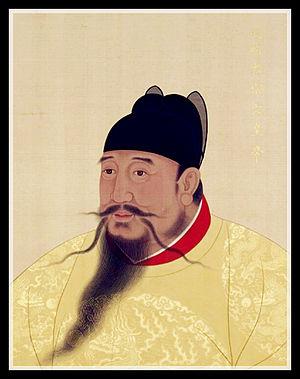
Ming Yongle, de son nom personnel Zhu Di, est le troisième empereur de la dynastie Ming et l'un des plus célèbres empereurs chinois. Fils d'un des meneurs de la révolte des Turbans rouges, il renverse son neveu Jianwen et règne de 1402 à 1424. Il mène une politique centralisatrice et expansionniste et transfère la capitale de Nankin à Pékin afin de surveiller plus facilement l'activité des Mongols. Il est l'initiateur de la construction de la Cité interdite de Pékin.
Cette page dresse une liste de personnalités mortes au cours de l'année 1424 :